History of marketing

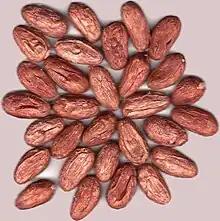
The commodity school focused on the "objects of exchange." Pictured: Cacao beans

The selling orientation is thought to have begun during the Great Depression and continued well into the 1950s although examples of this orientation can still be found today. Kotler et al. note that the selling concept "is typically practised with unsought goods".